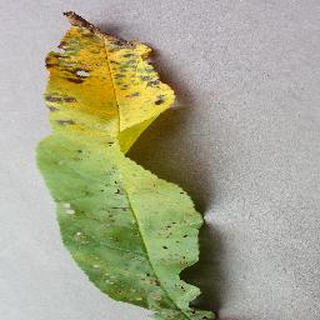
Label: peach_bacterial_spot